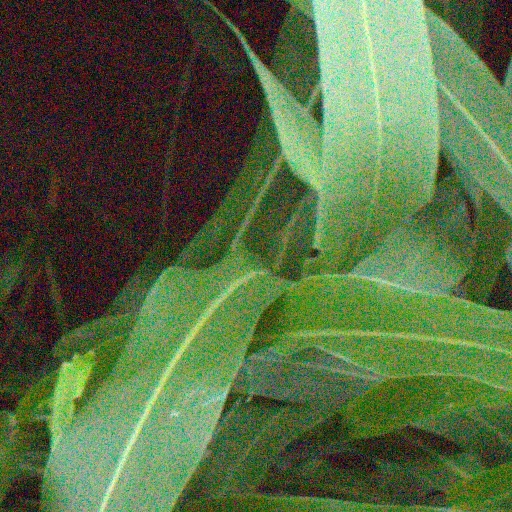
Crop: sorghum